Traversodontidae

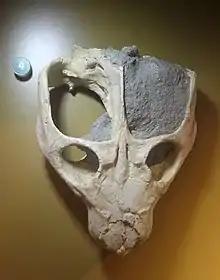
Skull of "Dadadon"

Traversodonts are members of Gomphodontia, a group of herbivorous cynognathian cynodonts. As an adaptation toward eating plants, they have wide postcanine teeth behind large canines. These postcanines are closely spaced with their crowns touching each other. Each is usually wider than it is long and is covered in several cusps. Because of their complexity, postcanine teeth are the primary means of identifying and distinguishing different species of traversodonts.